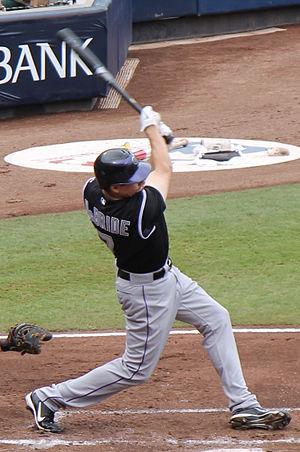
Matthew Hagerty McBride est un joueur des Ligues majeures de baseball évoluant avec les Rockies du Colorado. Ce joueur d'utilité peut évoluer aux positions de receveur, premier but et voltigeur.